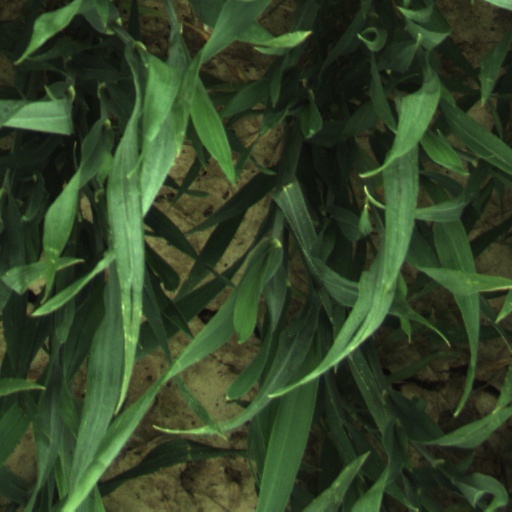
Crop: wheat